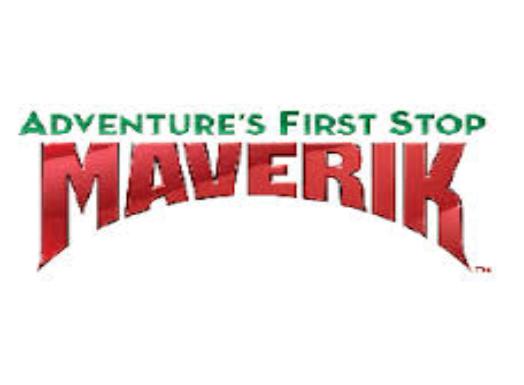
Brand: Maverik Inc
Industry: Others